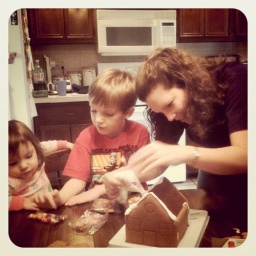
Gingerbread house building in the Berry hizzouse...